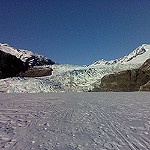
Label: glacier